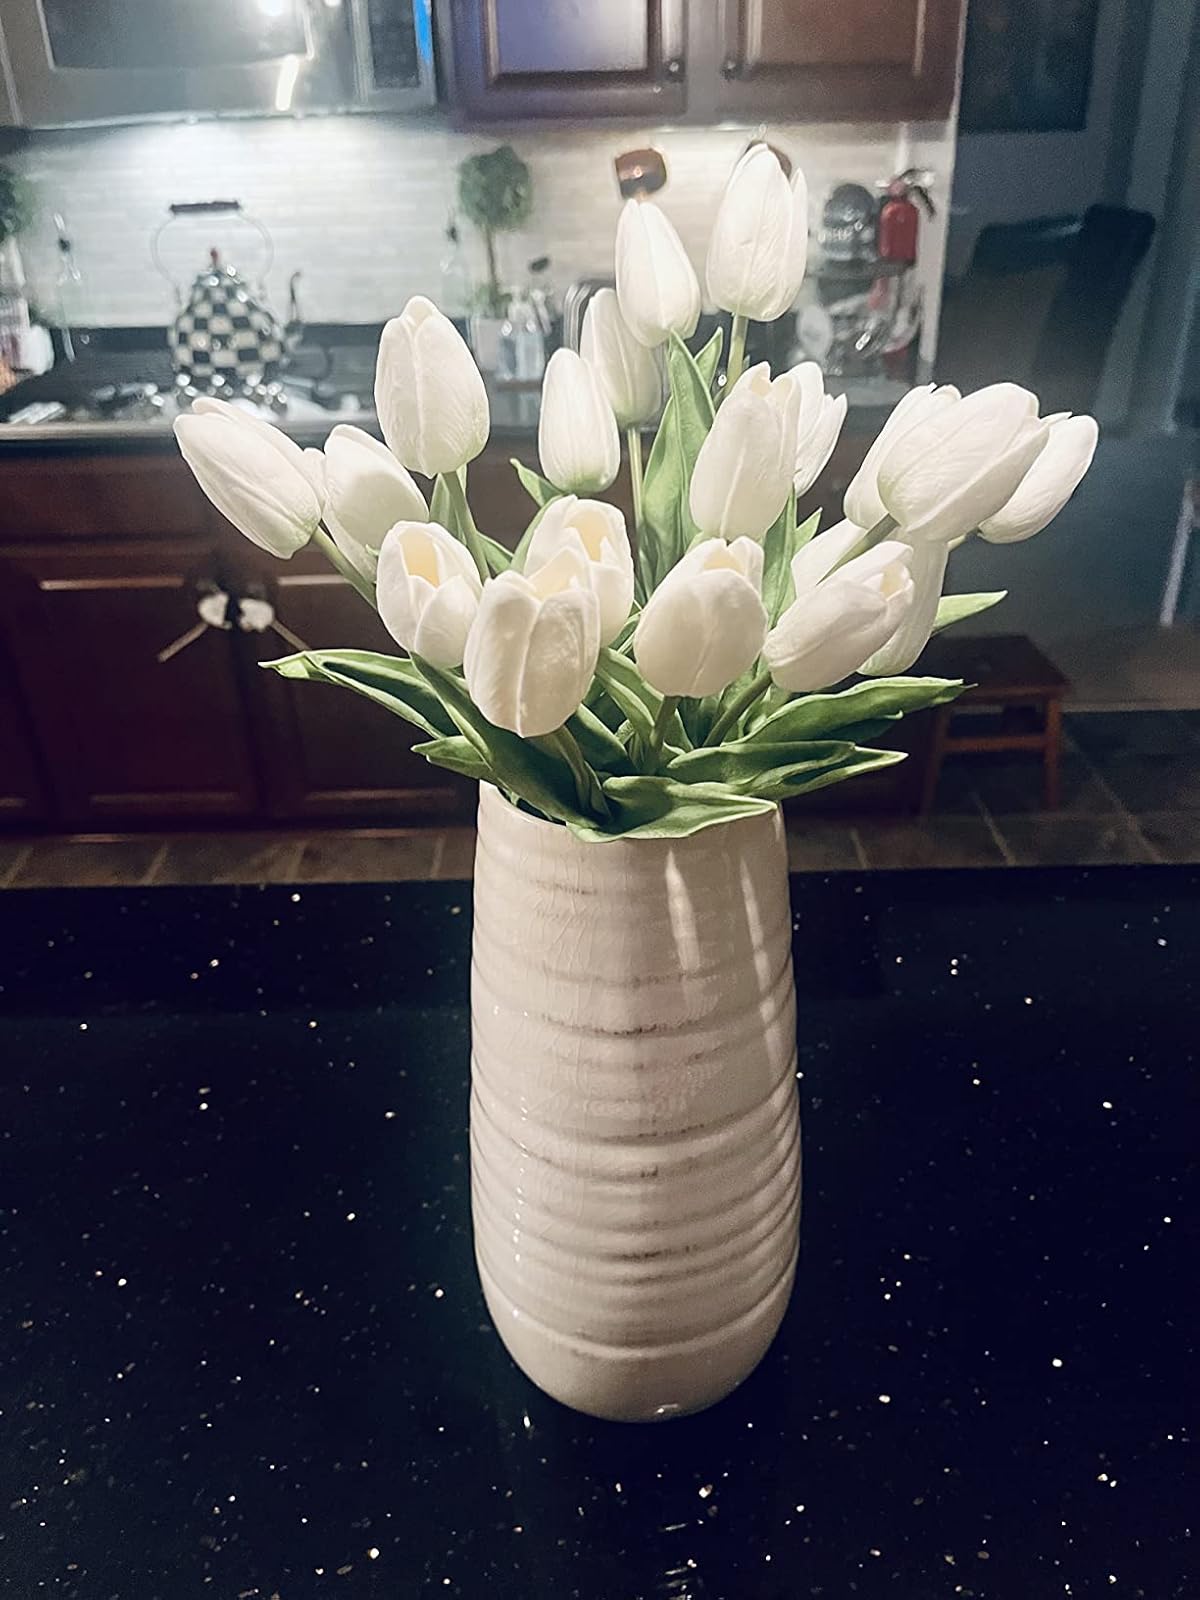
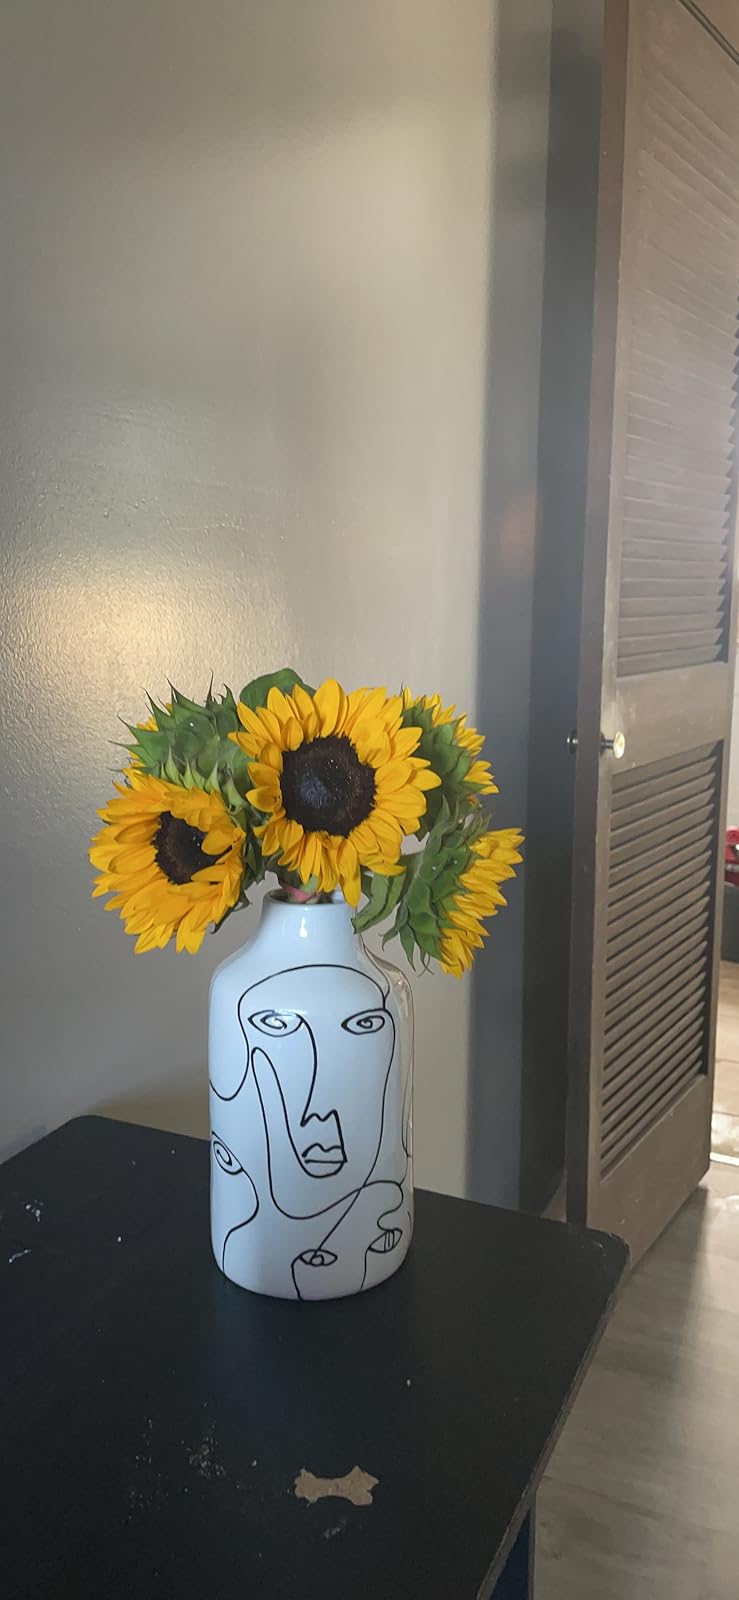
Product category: vase
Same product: no